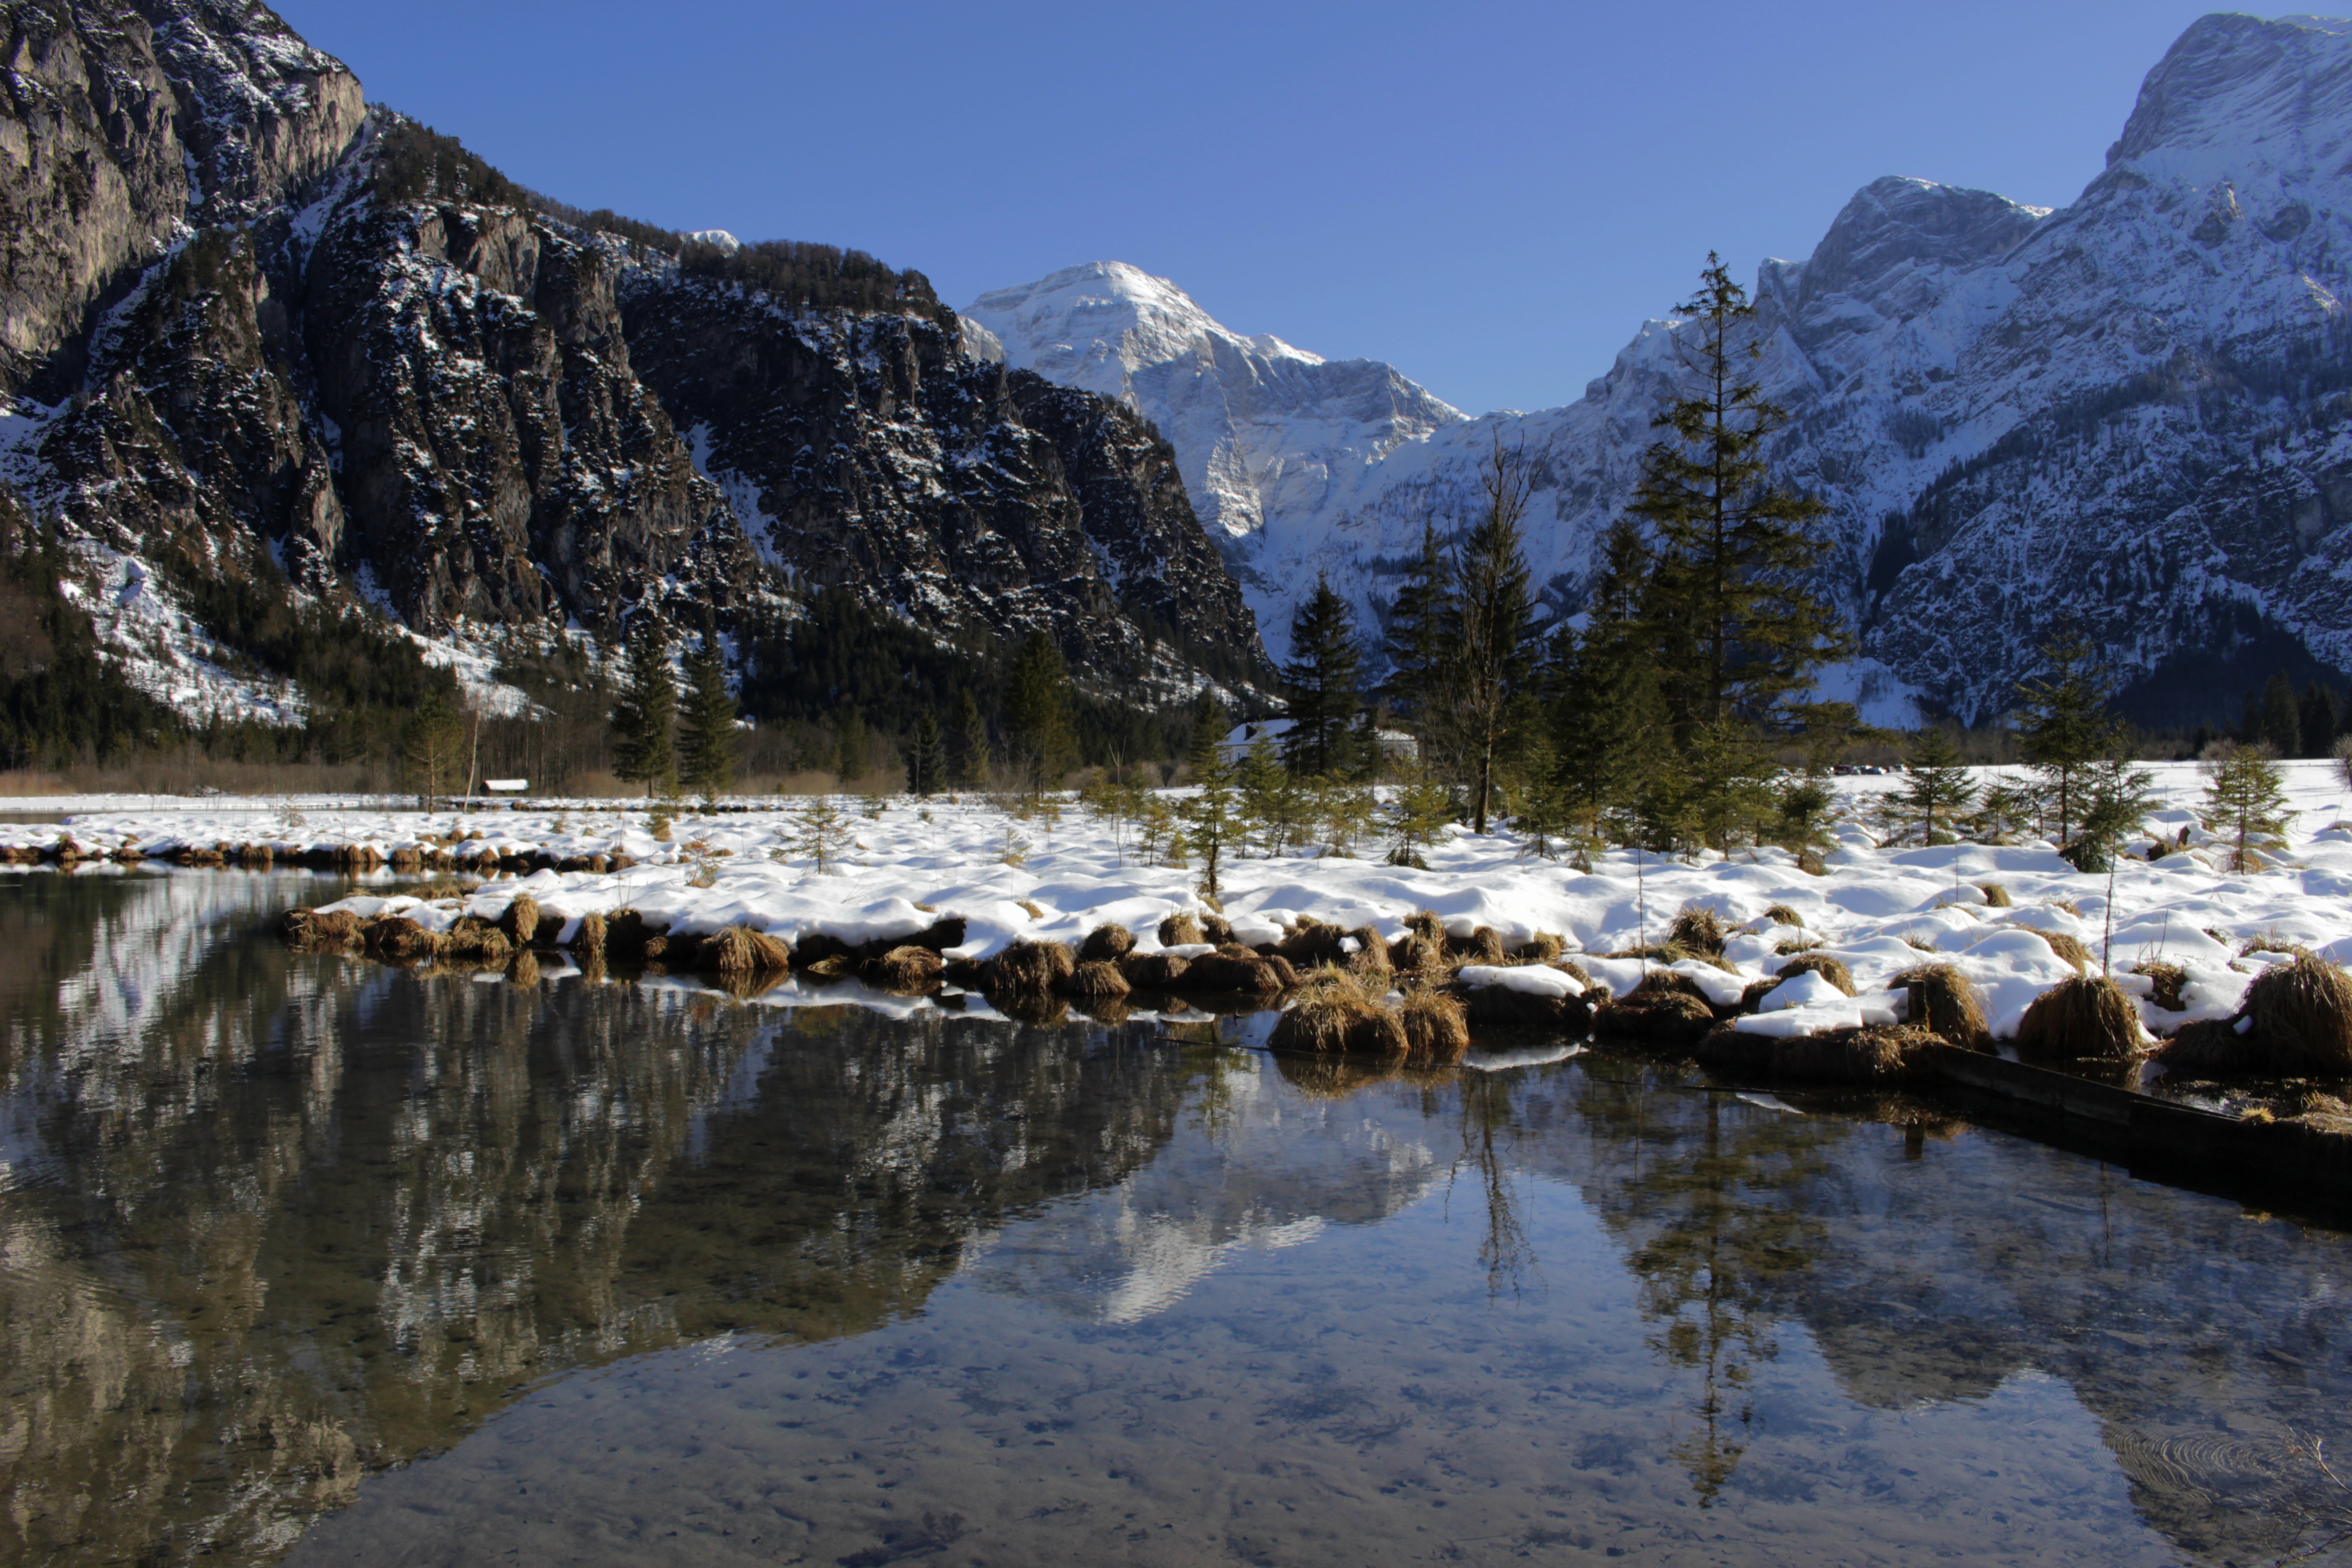
landscape, water, nature, wilderness, mountain, snow, winter, sky, lake, valley, mountain range, panorama, stream, ice, reflection, scenic, alpine, blue, lighting, season, ridge, austria, sunny, mountains, alps, reflections, plateau, postcard, bergsee, mood, loch, waters, wintry, mirroring, landform, mountainous landforms